David Garrick Between Tragedy and Comedy

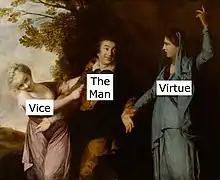
Distracted boyfriend meme inspired by a print of "David Garrick Between Tragedy and Comedy"

Garrick's 1775 play "The Theatrical Candidates" alludes to the painting when the two main characters Tragedy and Comedy enter into a dispute, and the character Harlequin interjects and argues the audience prefers him over both of them. The painting possibly helped inspire Henry Fuseli's painting "The Infant Shakespeare between Tragedy and Comedy".